Château de Meudon

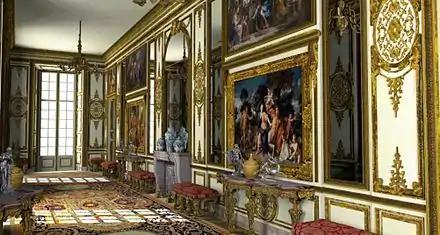
Restitution 3D of the gallery of the château-neuf in Meudon, as it was circa 1709, when it was created. Franck Devedjian and Hervé Grégoire, 2014

When the Château-Neuf was finished in 1709, on avait disposé two paintings ordered from Fontenay, comme pour toutes les autres pièces de l'appartement, ce qui uniformisait le décor, à savoir :